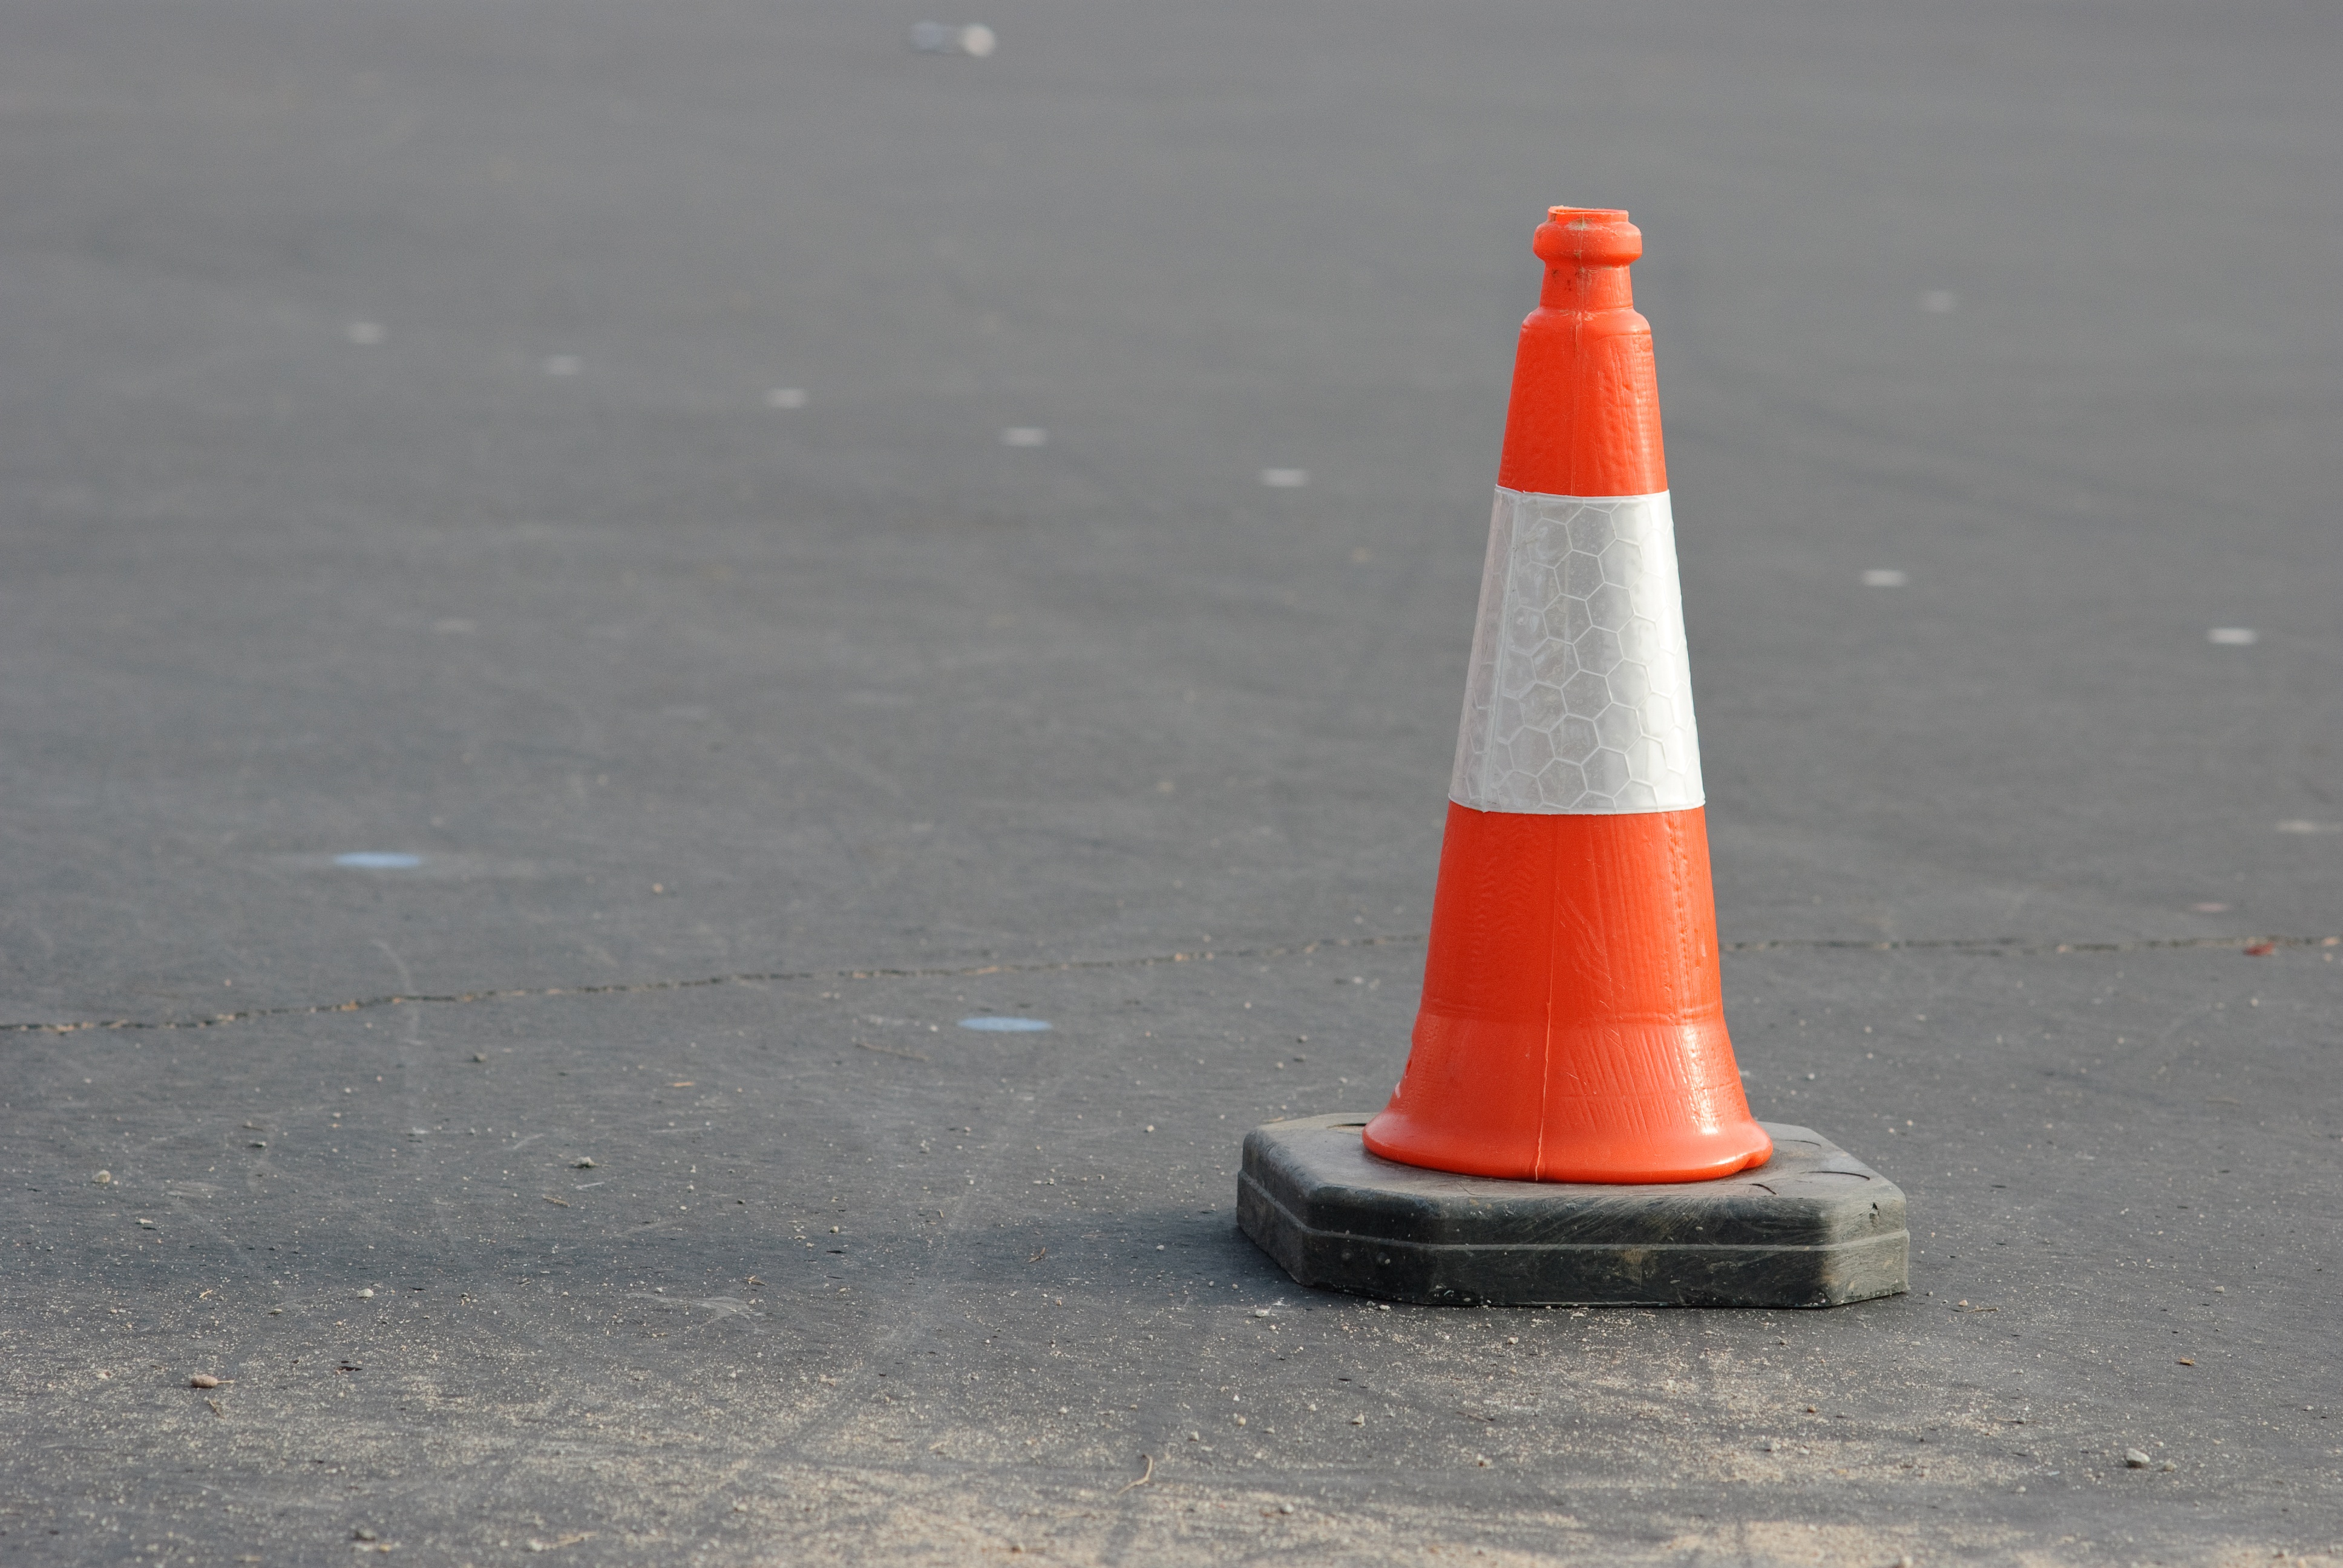
work, road, white, traffic, street, orange, repair, red, tower, color, cone, object, safety, caution, warning, shape